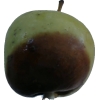
Label: Apple 12